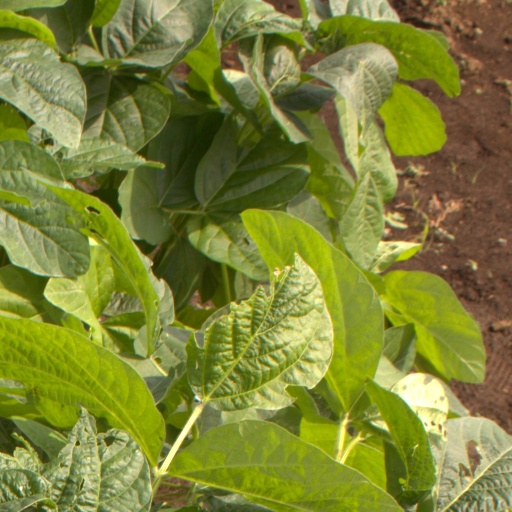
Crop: soybean